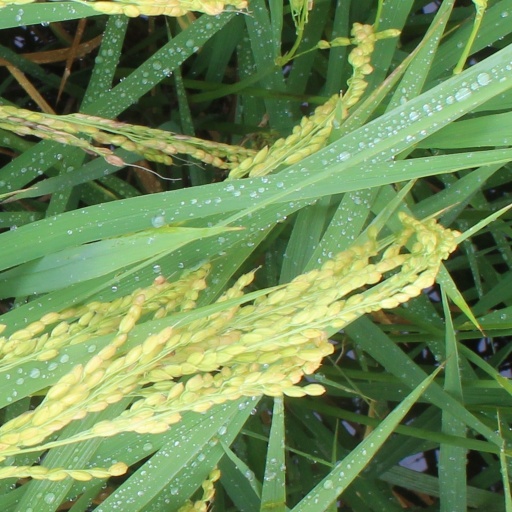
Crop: rice